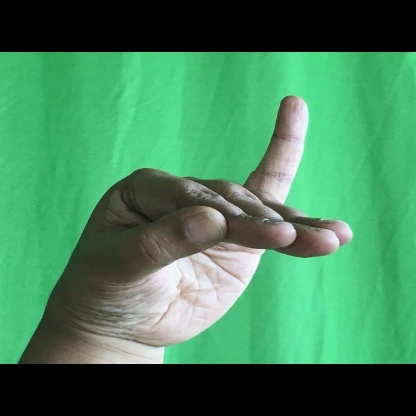
Mudra: Hamsapaksha